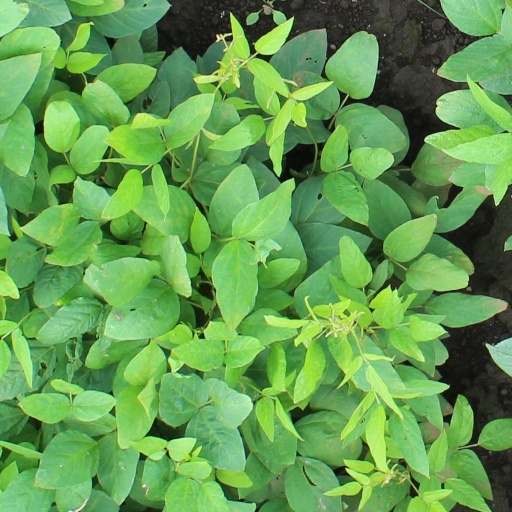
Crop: soybean